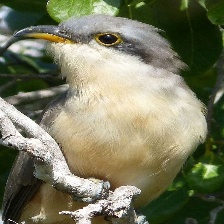
Species: MANGROVE CUCKOO
Scientific name: COCCYZUS MINOR